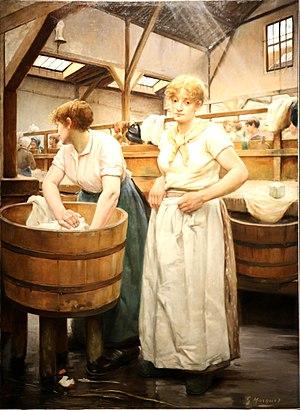
Gaston Charles Marquet né le 25 juillet 1848 à Paris, ville où il est mort le 18 décembre 1923, est un peintre français.